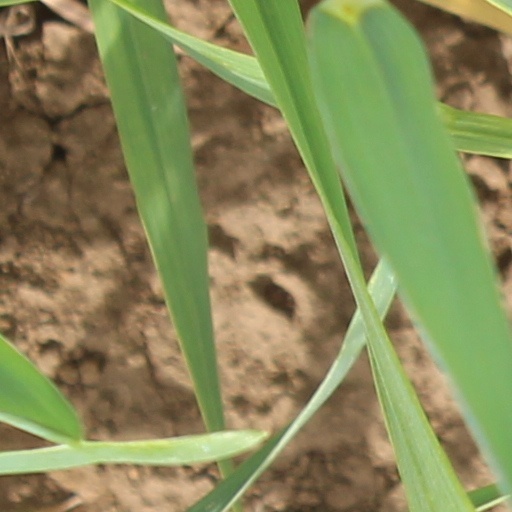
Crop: wheat